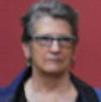
Age: 79